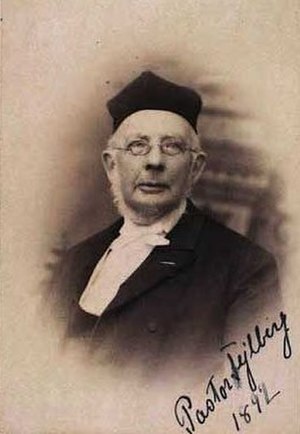
Nicolai Laurentius Feilberg
N.L. Feilberg 1892
Nikolai Laurentius Feilberg var en dansk sognepræst, far til Henning Frederik Feilberg og Carl Adolph Feilberg.